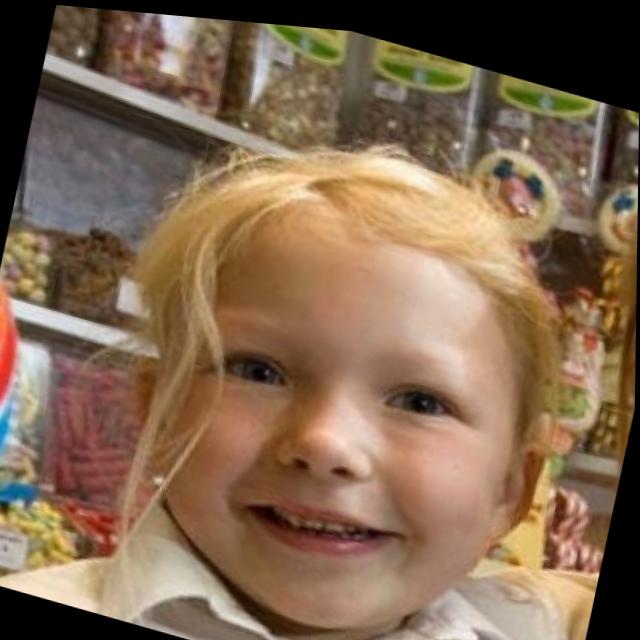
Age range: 0-12